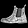
Label: Ankle boot